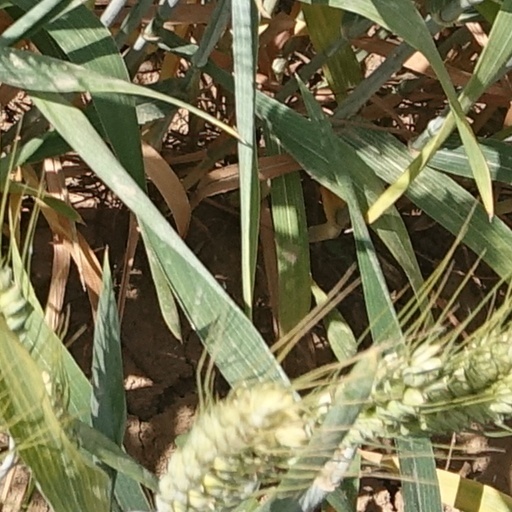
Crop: wheat